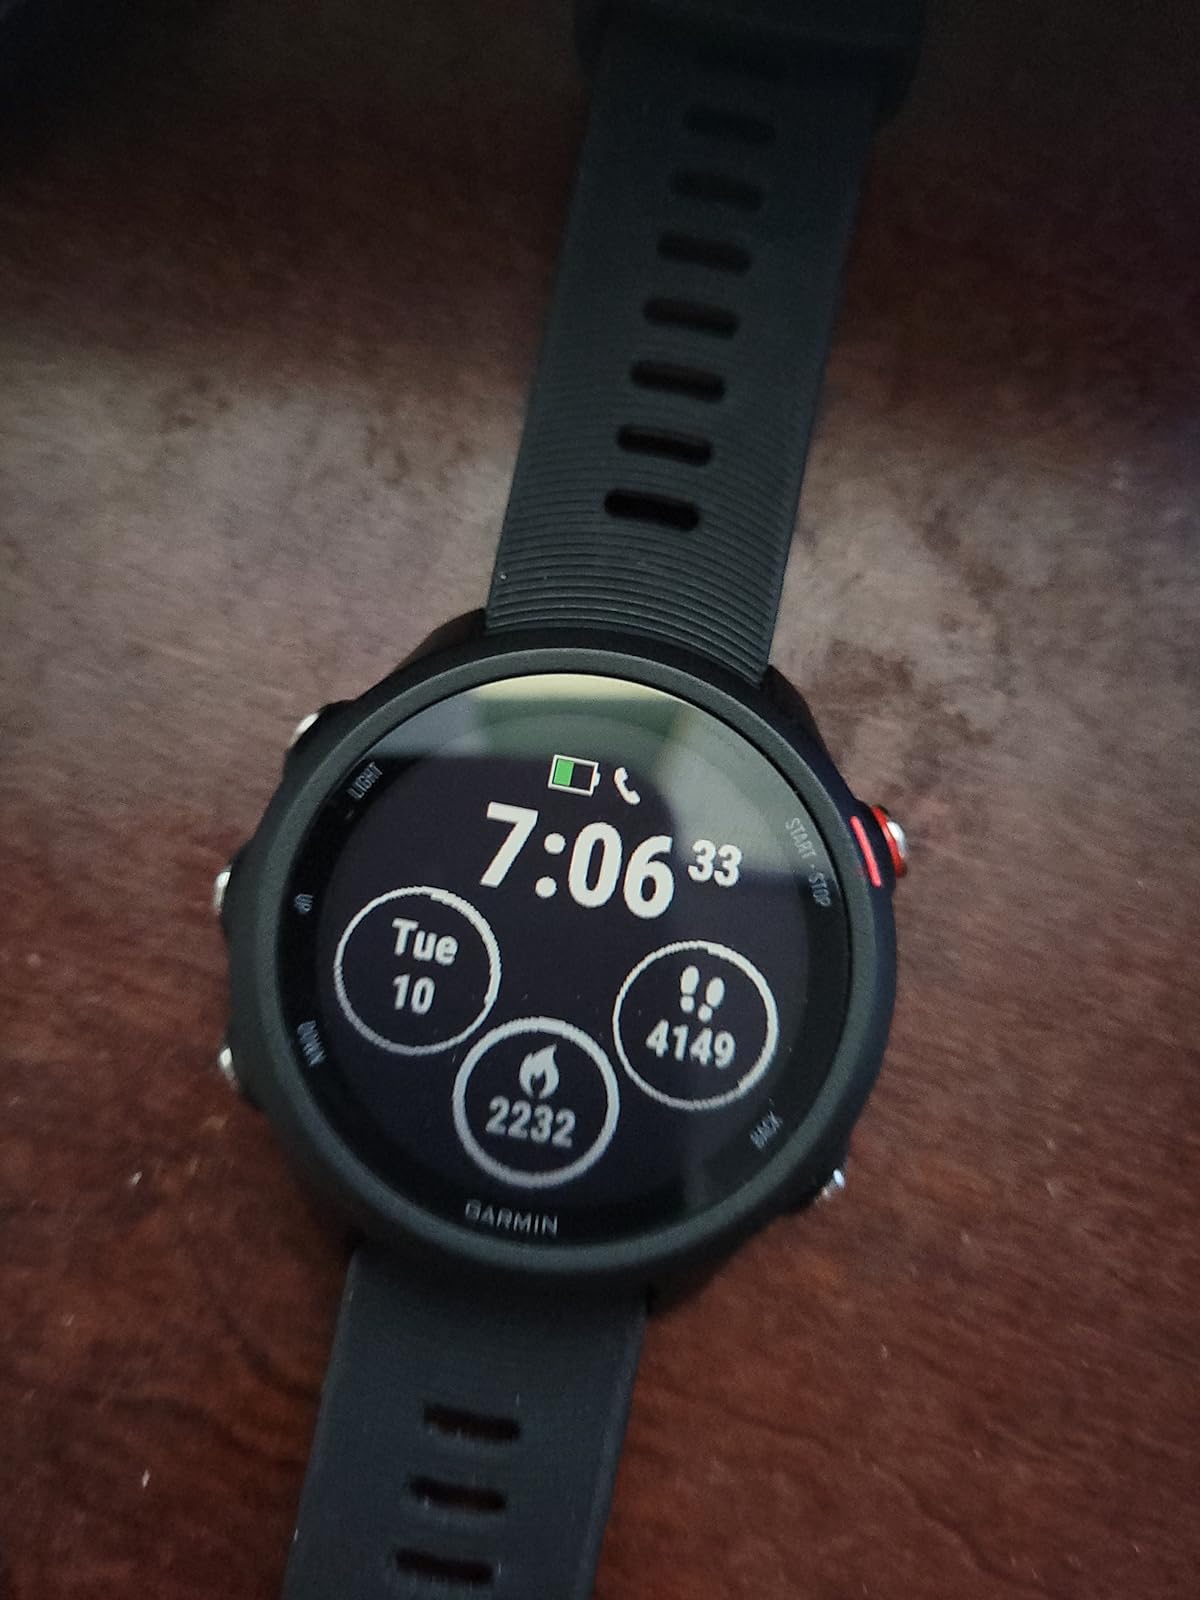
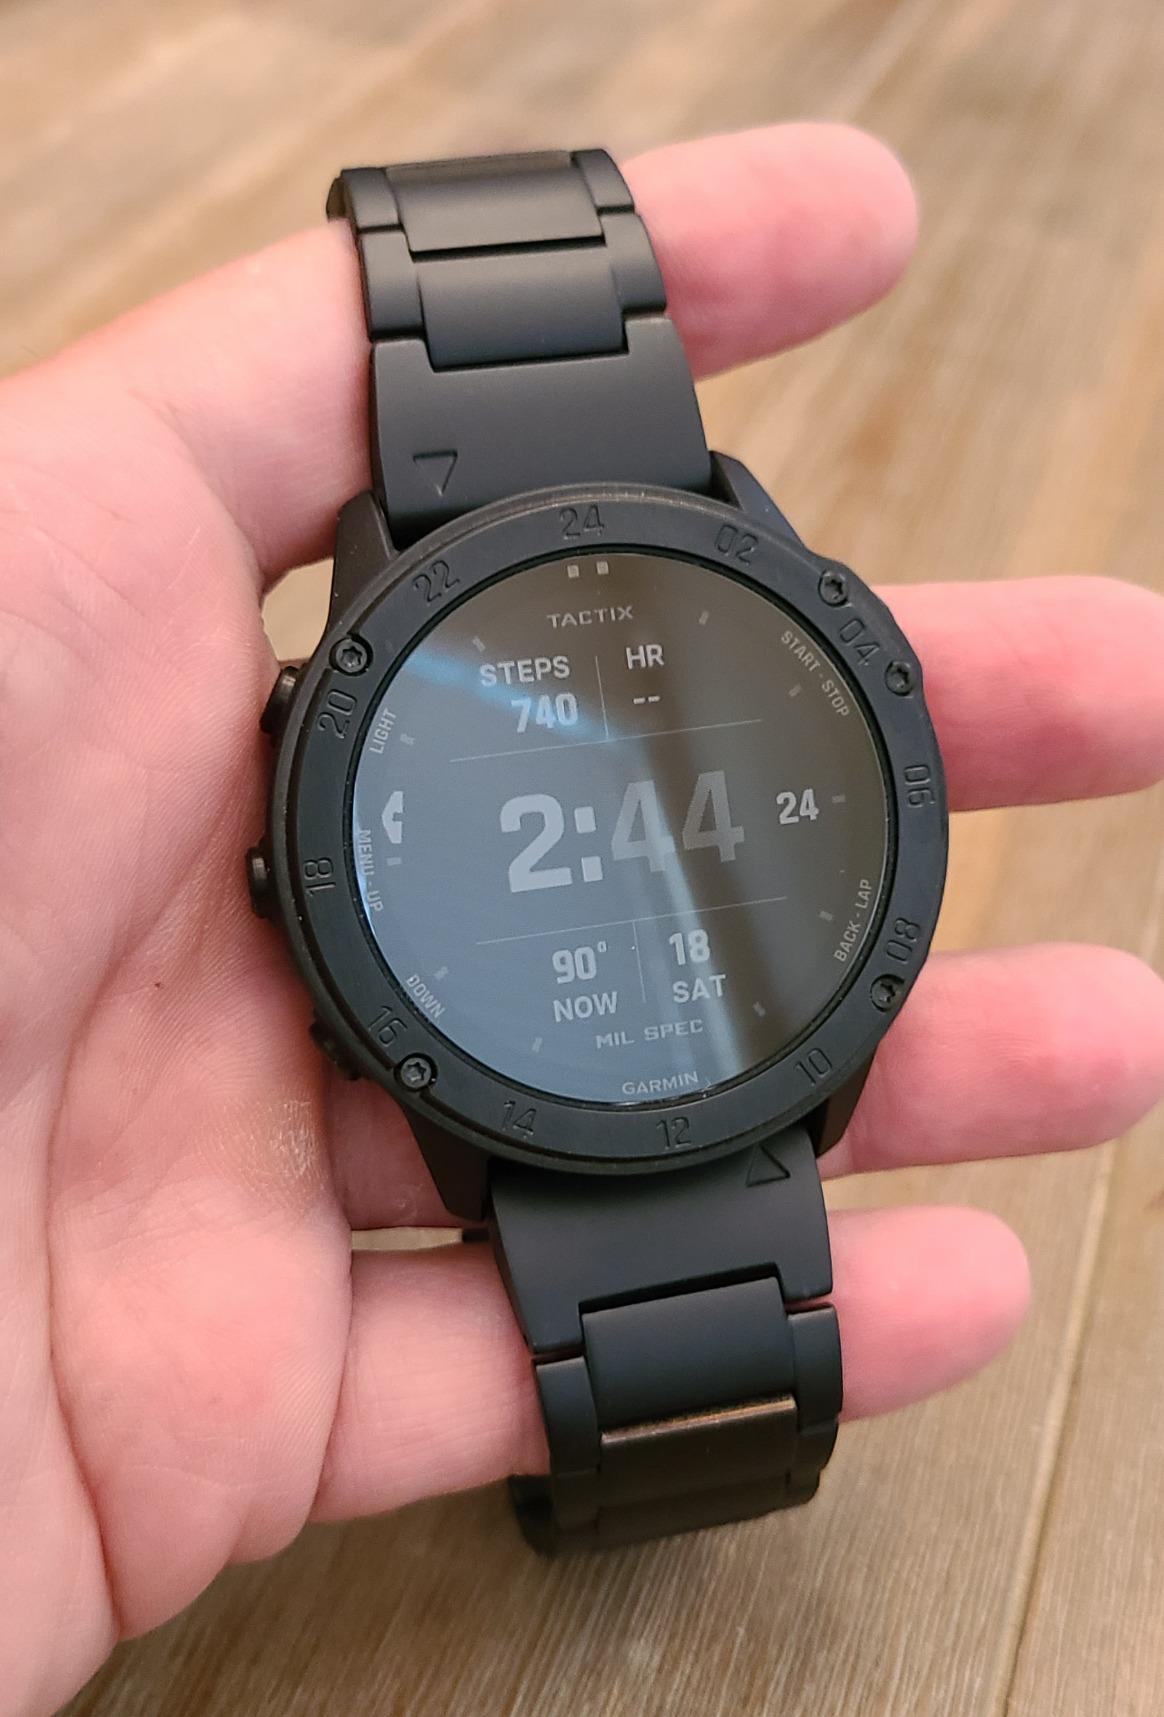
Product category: smartwatch
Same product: no